Space Shuttle Atlantis

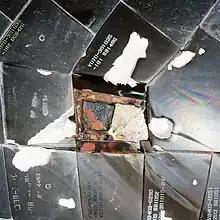
Melted aluminum plating on "Atlantis"s right wing underside (STS-27)

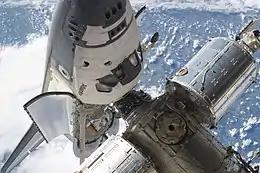
"Atlantis" docked to the International Space Station during STS-132 mission

During the launch of STS-27 in 1988, a piece of insulation shed from the right solid rocket booster struck the underside of the vehicle, severely damaging over 700 tiles and removing one tile altogether. The crew were instructed to use the remote manipulator system to survey the condition of the underside of the right wing, ultimately finding substantial tile damage. Due to the classified nature of the mission, the only images transferred to the mission control center were encrypted and of extremely poor quality. Mission control personnel deemed the damage to be "lights and shadows" and instructed the crew to proceed with the mission as usual, infuriating many of the crew. Upon landing, Atlantis became the single-most-damaged shuttle to successfully land. The survival of the crew is attributed to a steel L band antenna plate which was positioned directly under the missing tile. A similar situation would eventually lead to the loss of the shuttle "Columbia" in 2003, albeit on the more critical reinforced carbon-carbon.